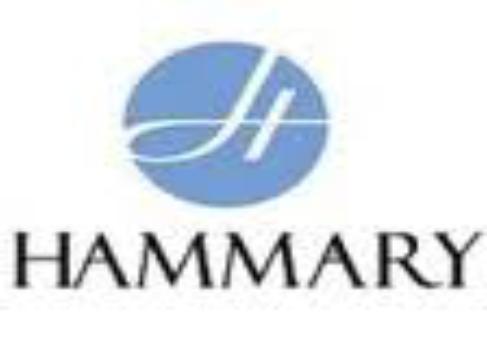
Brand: Hammary
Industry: Clothes